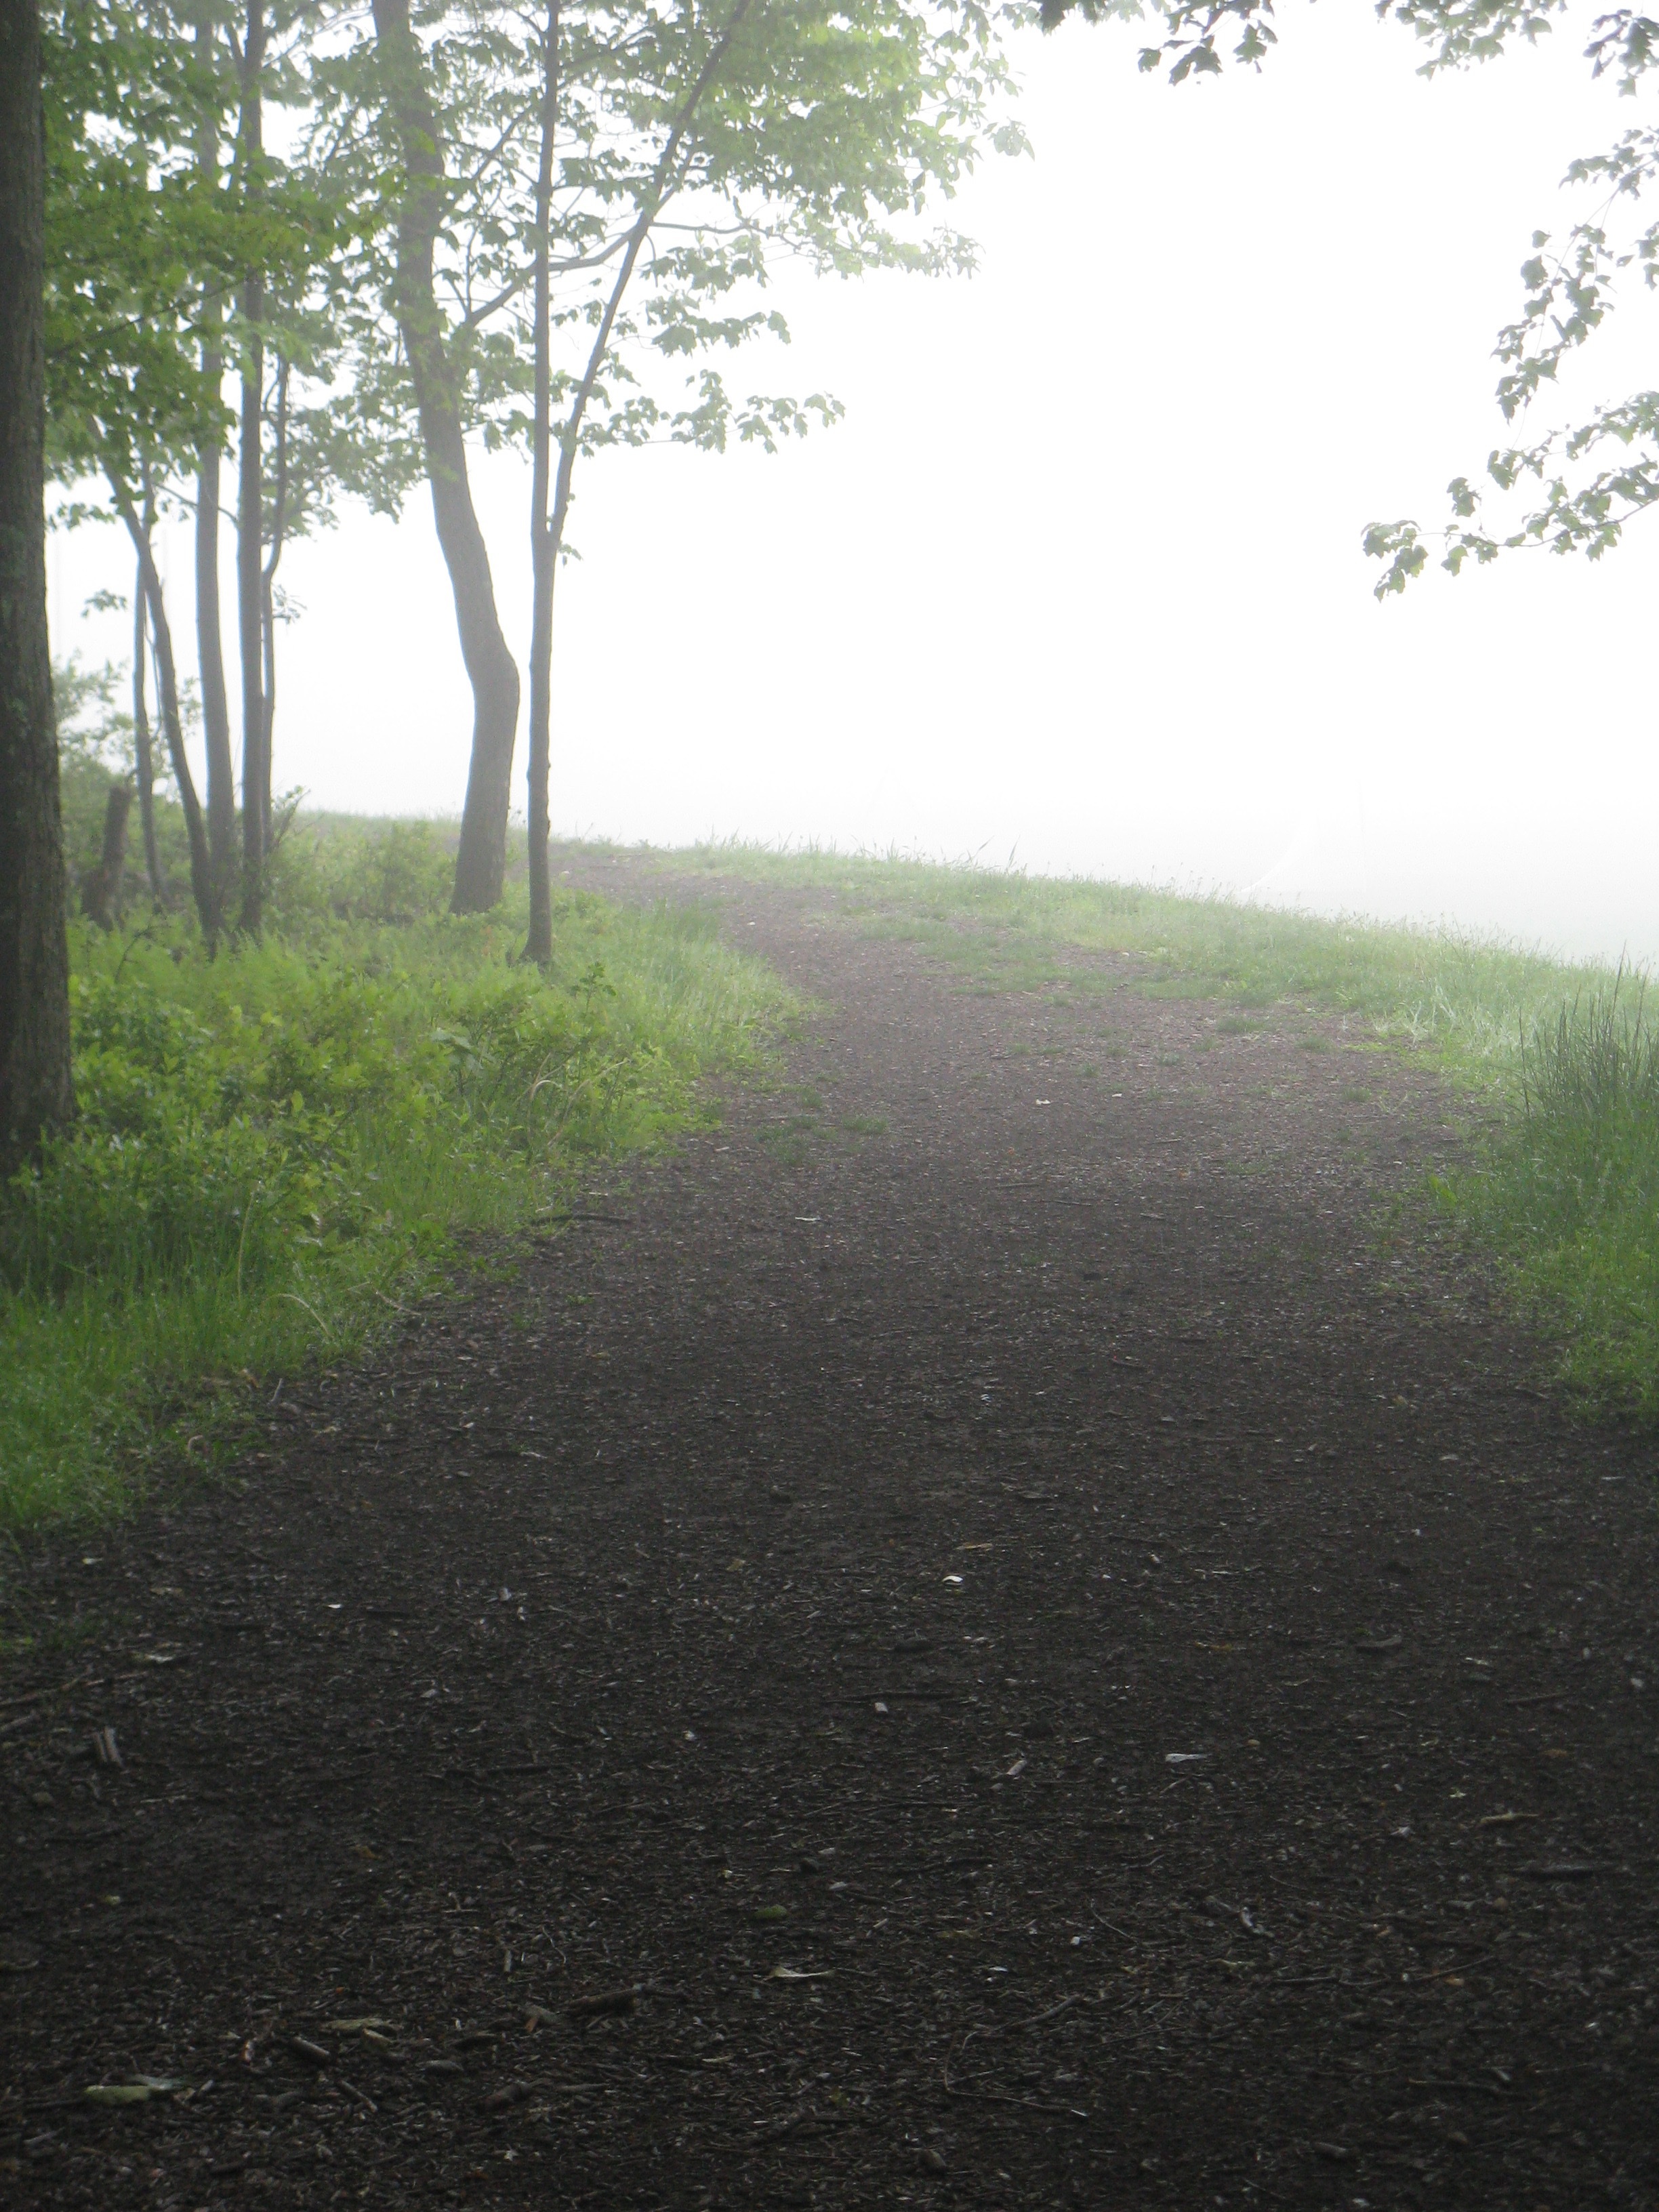
tree, forest, grass, fog, mist, field, lawn, meadow, sunlight, morning, leaf, green, weather, soil, woodland, habitat, natural environment, atmospheric phenomenon